Abobo's Big Adventure

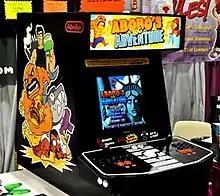
The arcade cabinet's controls were designed to resemble a NES controller, while a trackball acted as a mouse.

Development on the game was started in 2002 by I-Mockery founder Roger Barr, who intended it to be his first full-length flash-based game and to feature his favorite NES character, Abobo. Working with a programmer nicknamed "Bane", they put together several early levels. However the game was delayed by various side projects, including a game with a similar concept named ""Domo-Kun's Angry Smashfest"". He later returned to the game with the help of developers Nick Pasto of PestoForce/BoMToons and "Pox" of The Pox Box, and after mapping out the storyline decided to start the project over from scratch in 2006 due to dissatisfaction with the early work, and the feel that the original programming strayed too far from the feel of an actual NES.